Ureas

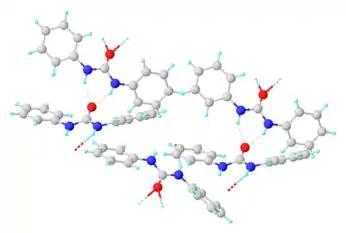
Structure of N,N'-diphenylurea showing intermolecular hydrogen bonding.

Ureas can be prepared many methods, but rarely by direct carbonation, which is the route to urea itself. Instead, methods can be classified according those that assemble the urea functionality and those that start with preformed urea.